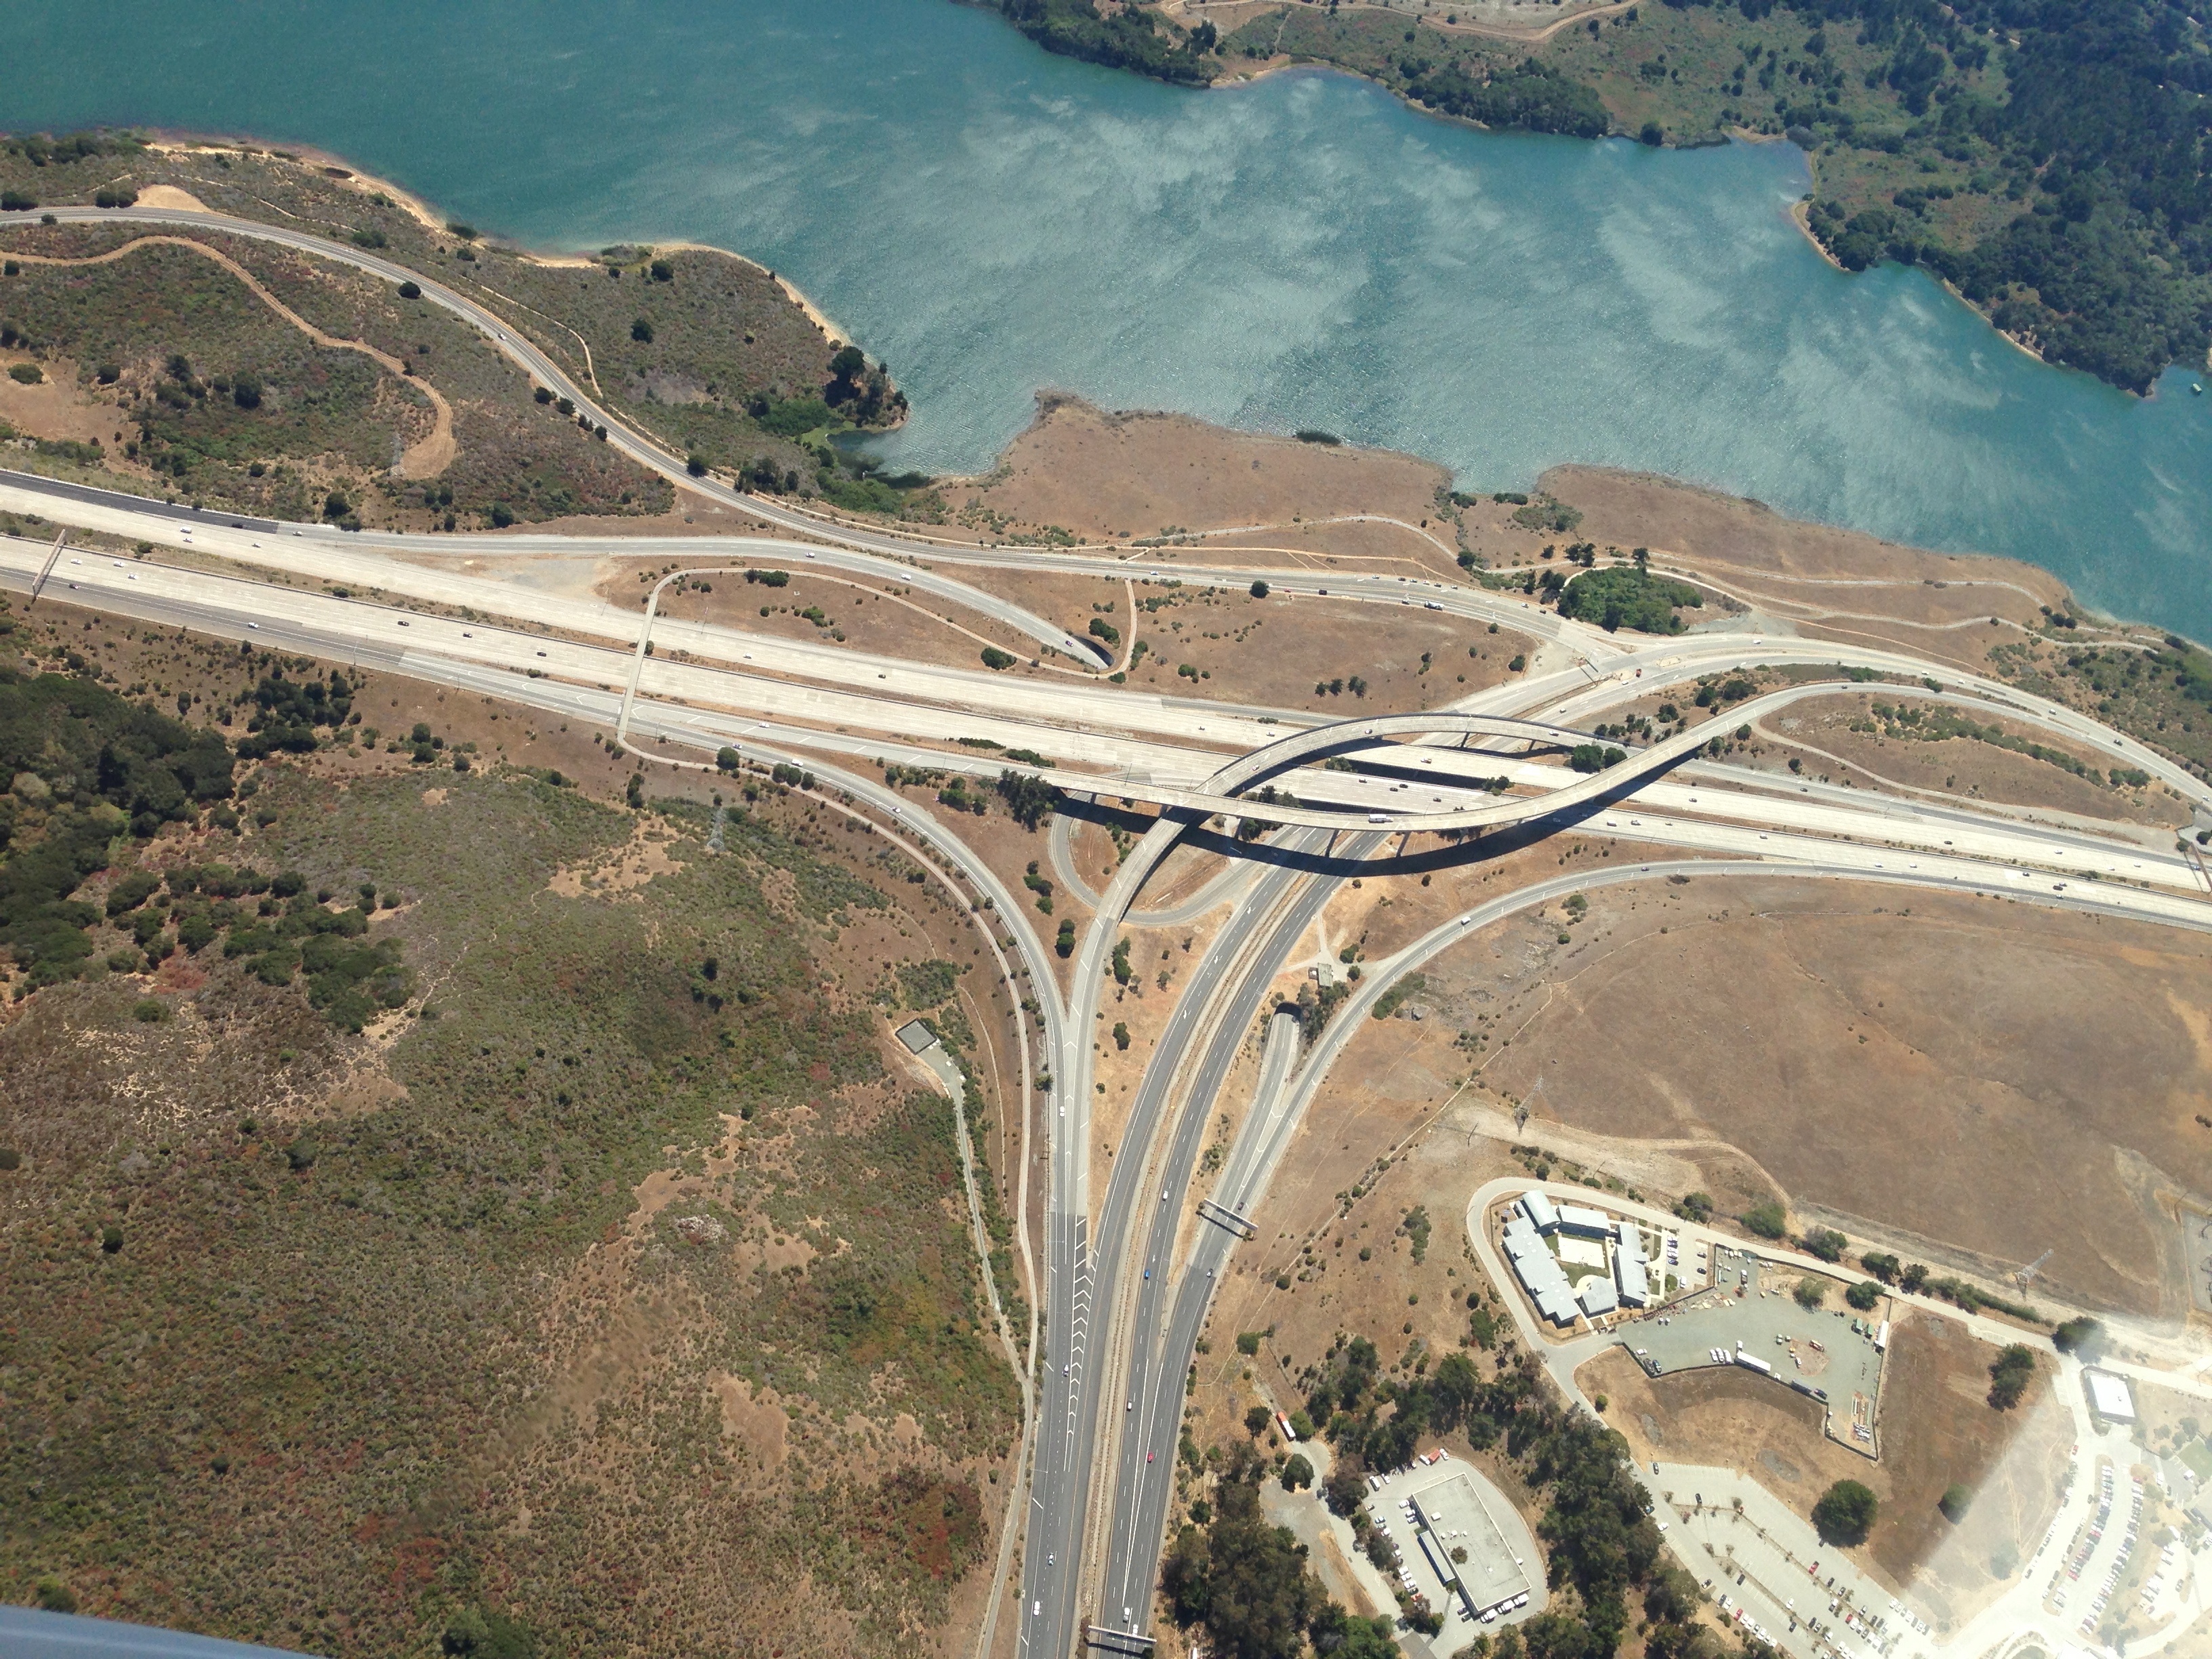
structure, road, bridge, traffic, street, highway, river, transport, reservoir, streets, infrastructure, bridges, bird's eye view, aerial photography, mountain pass, ancient history, nonbuilding structure, controlled access highway, public domain images